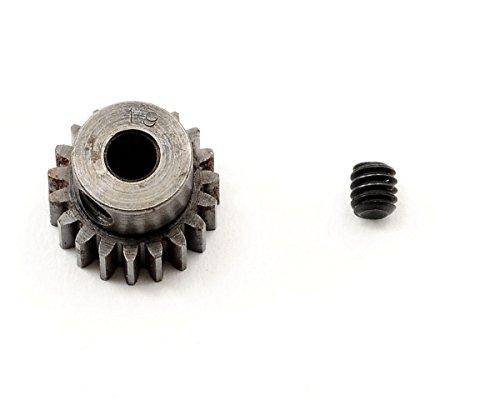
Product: Robinson Racing Products 1419 Absolute Pinion Gear 48P, 19T
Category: Remote & App Controlled Vehicles & Parts | Remote & App Controlled Vehicle Parts | Power Plant & Driveline Systems | Transmissions & Differentials | Gears
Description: Great Condition.
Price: $7.90
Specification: ProductDimensions:2.5x0.4x3.5inches|ItemWeight:0.32ounces|ShippingWeight:0.32ounces(Viewshippingratesandpolicies)|DomesticShipping:ItemcanbeshippedwithinU.S.|InternationalShipping:ThisitemcanbeshippedtoselectcountriesoutsideoftheU.S.LearnMore|ASIN:B0006O7UHG|Itemmodelnumber:RRP1419|Manufacturerrecommendedage:15yearsandup